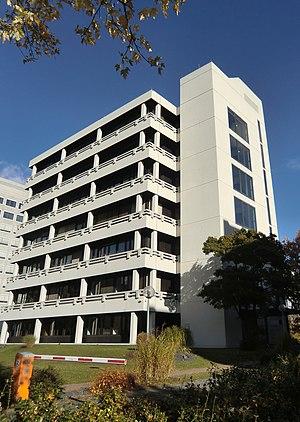
Le bâtiment de l'ancien bureau allemand central pour la documentation de la machine (ZMD), à Francfort am Main - Niederrad ~ 2016